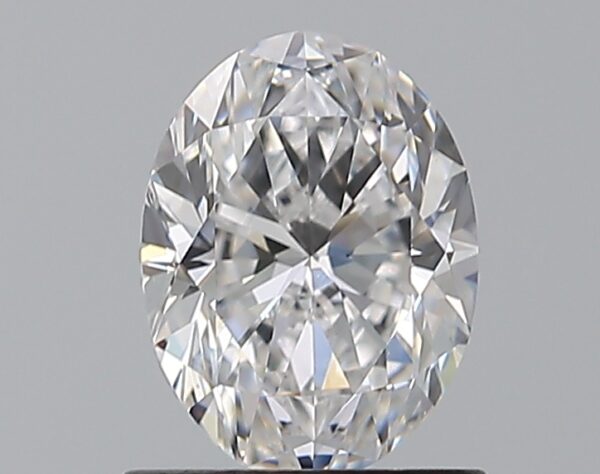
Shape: oval
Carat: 1
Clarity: VS1
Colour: D
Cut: VG
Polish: EX
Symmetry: VG
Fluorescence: N
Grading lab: GIA
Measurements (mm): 7.34 x 5.48 x 3.6